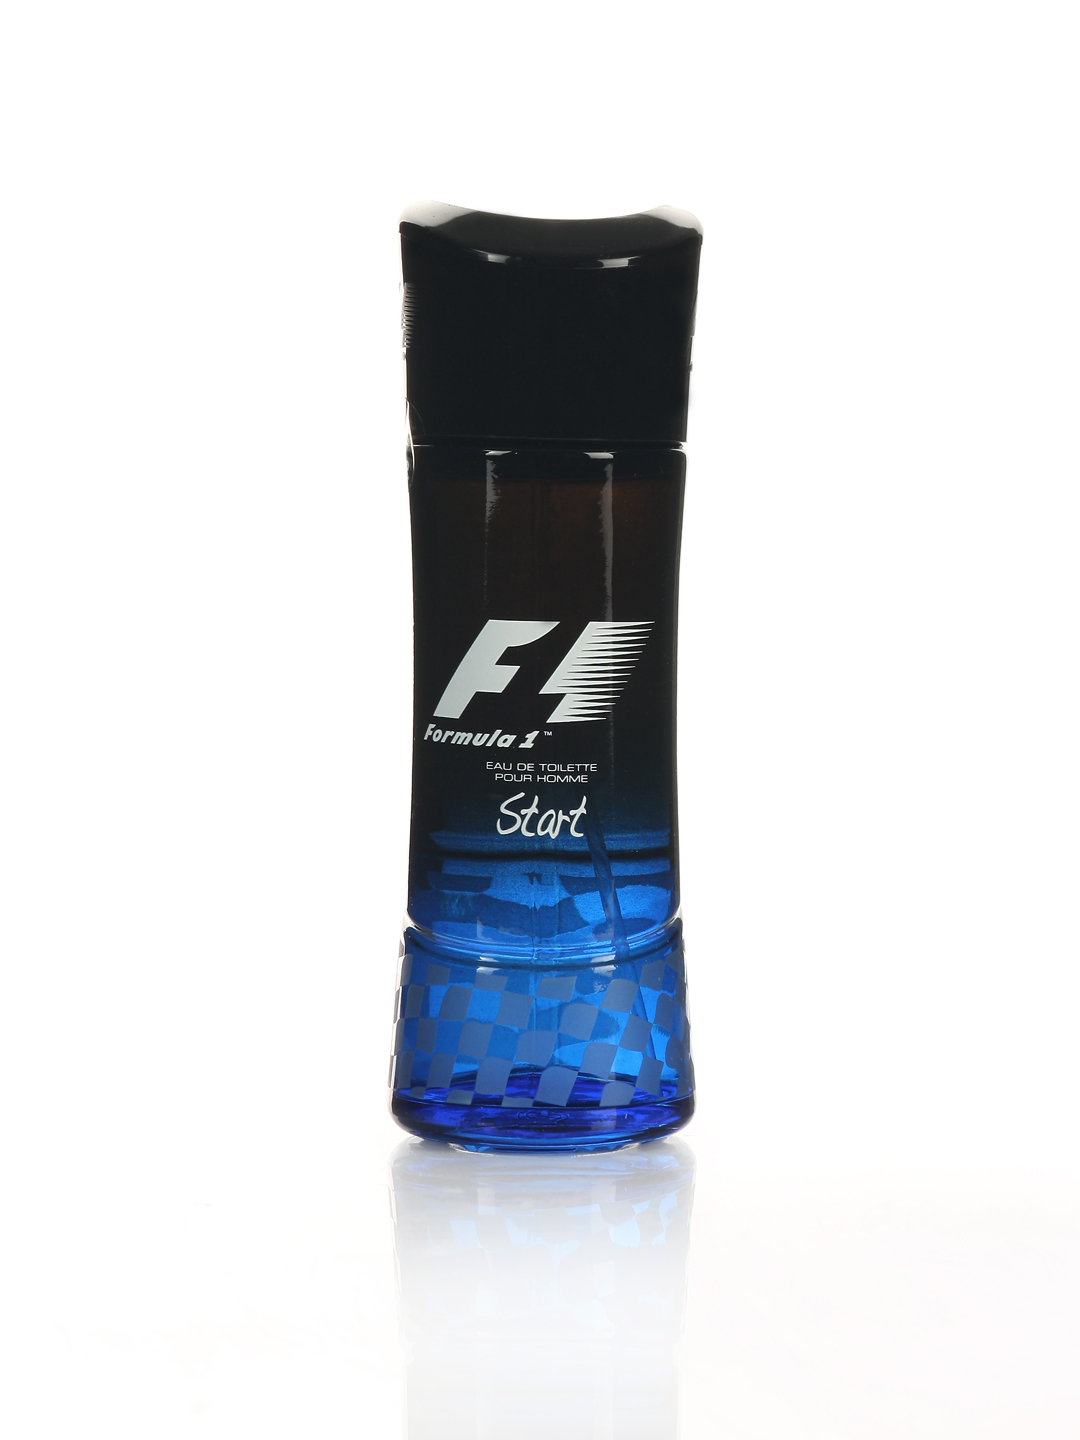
Formula 1 Start Men Perfume
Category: Personal Care / Fragrance / Perfume and Body Mist
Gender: Men
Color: Blue
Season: Spring 2017
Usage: Casual